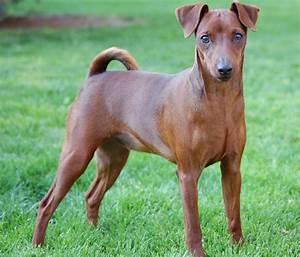
dog